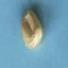
Maize quality: Good